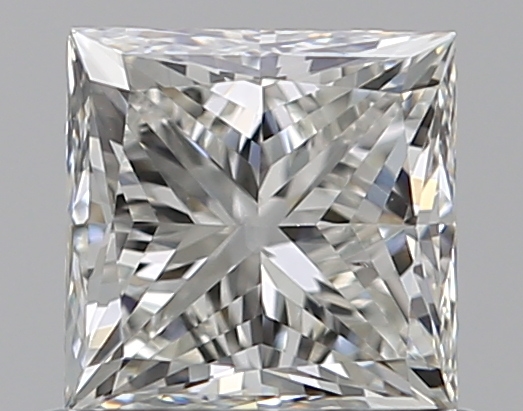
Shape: princess
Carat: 0.75
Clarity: SI1
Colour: H
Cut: EX
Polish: EX
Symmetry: VG
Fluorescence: F
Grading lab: GIA
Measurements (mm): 4.86 x 4.83 x 3.56